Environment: real
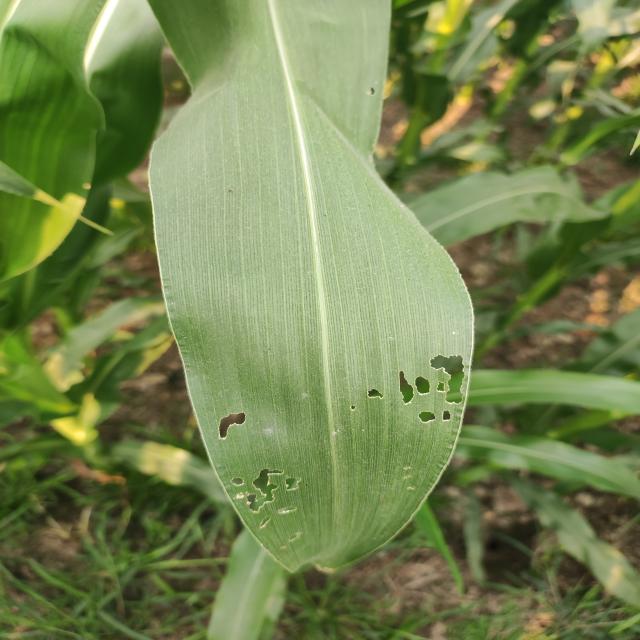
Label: fall_armyworm